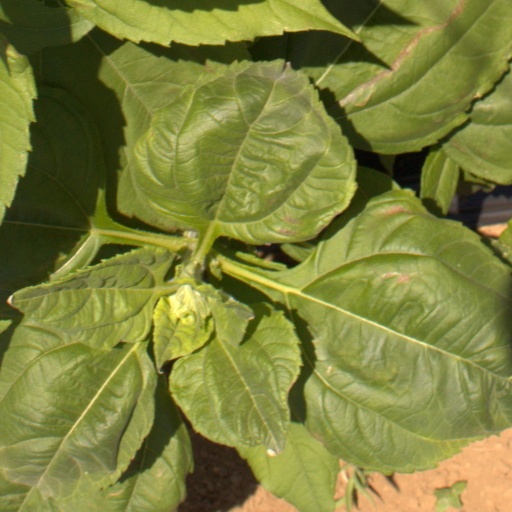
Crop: Jerusalem artichoke